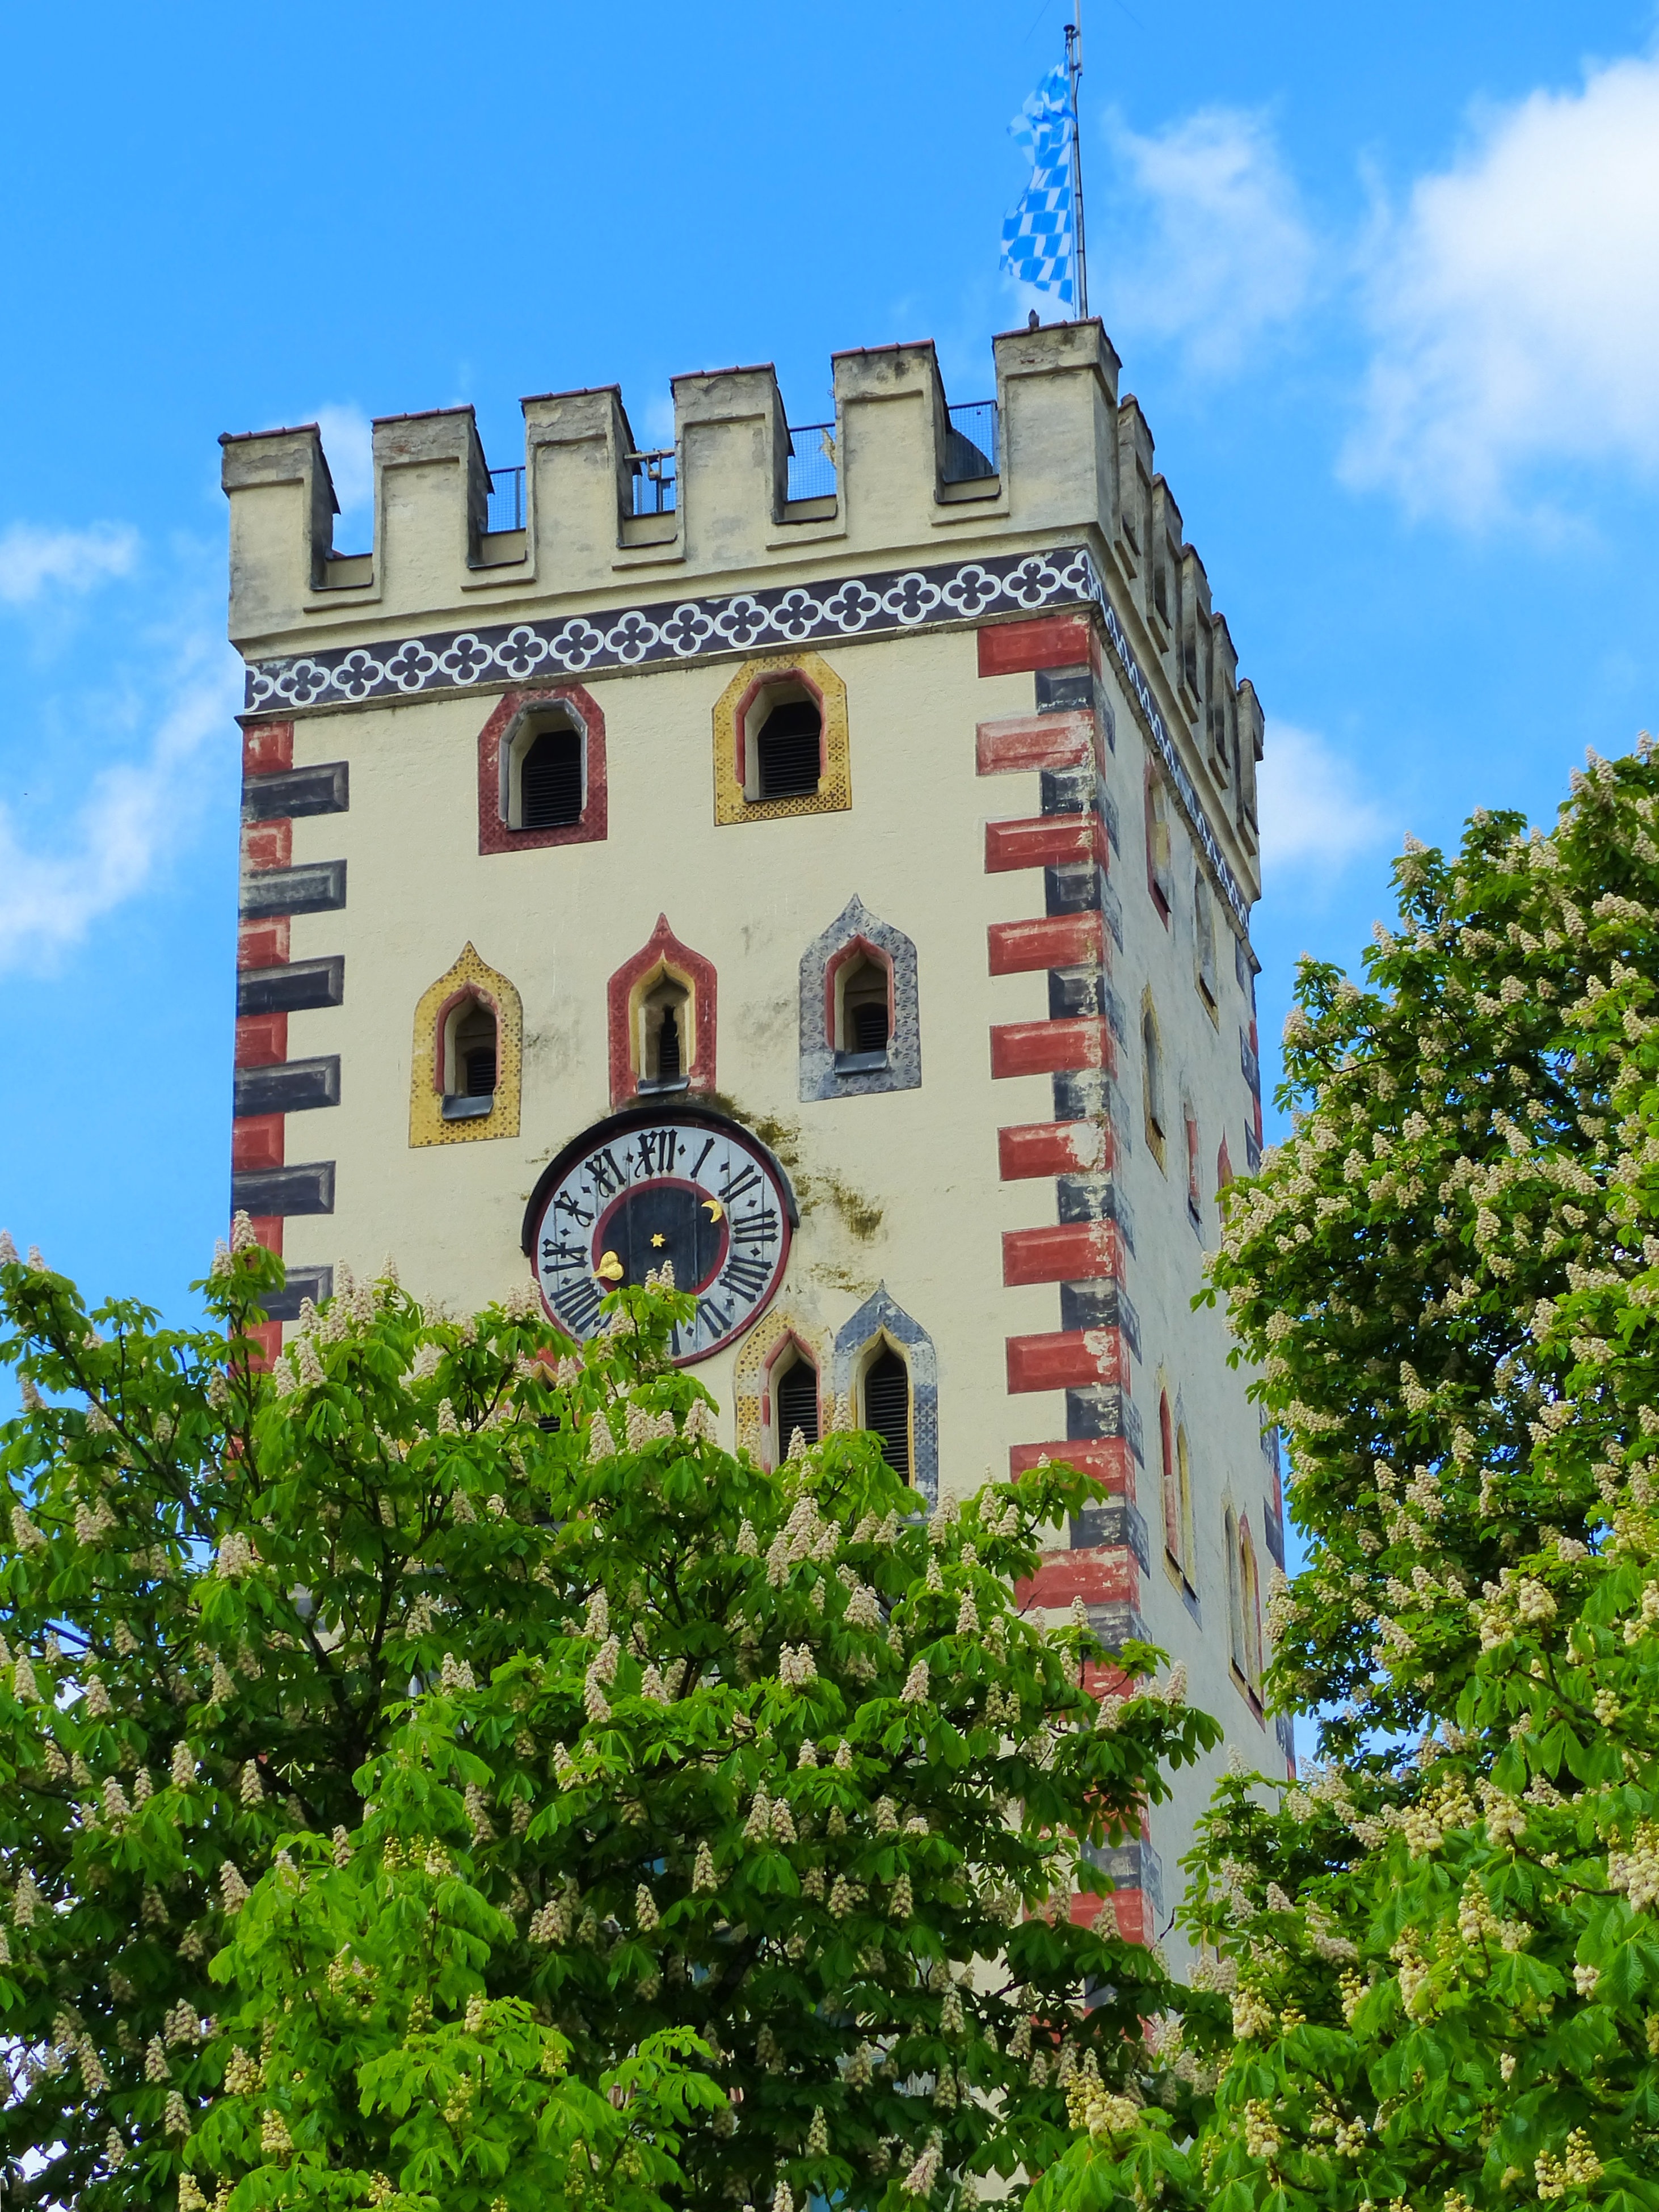
architecture, sky, building, chateau, tower, romantic, castle, landmark, tourism, goal, clock tower, places of interest, old town, fortress, monastery, estate, lech, city wall, landsberg am lech, bayer gate